George Hotz

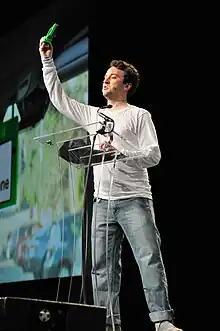
George Hotz speaks onstage during TechCrunch Disrupt SF 2016.

In August 2007, seventeen-year-old George Hotz became the first person reported to remove the SIM lock on an iPhone. He traded his second unlocked 8 GB iPhone to Terry Daidone, the founder of CertiCell, for a Nissan 350Z and three 8 GB iPhones.